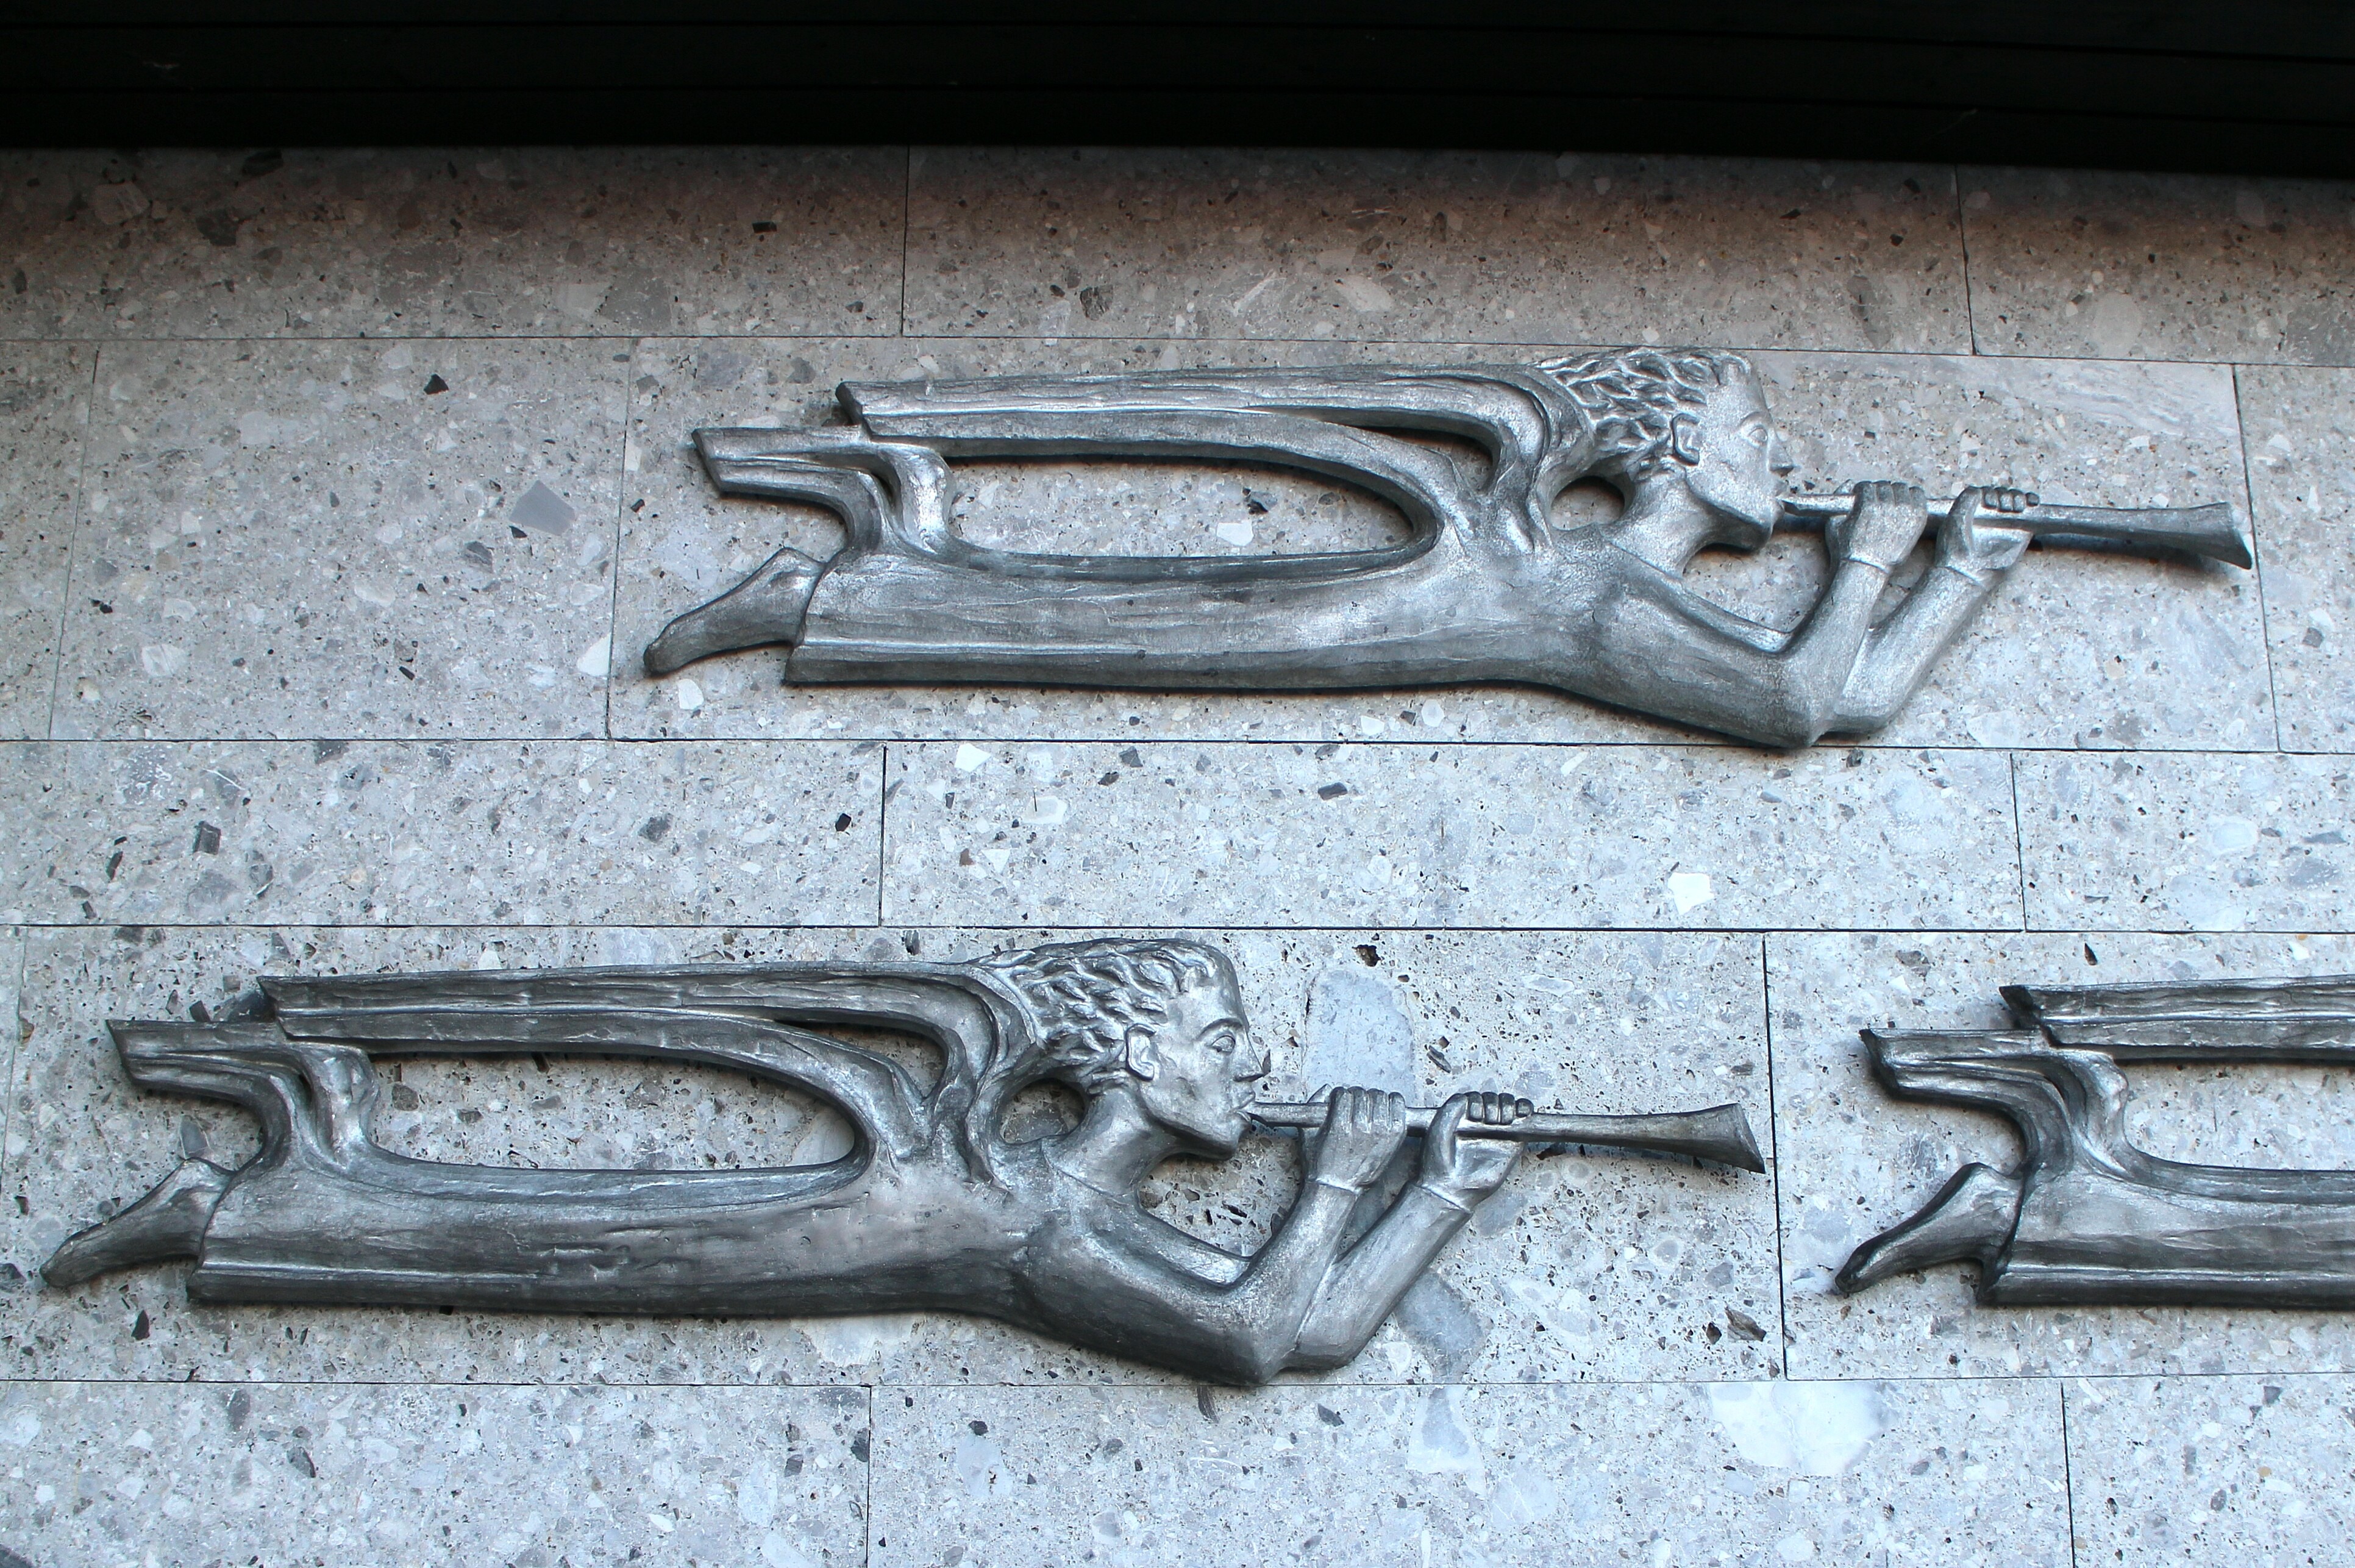
number, flying, fly, monument, statue, symbol, metal, trombone, bumper, sculpture, angel, art, iron, carving, relief, resurrection, automotive exterior